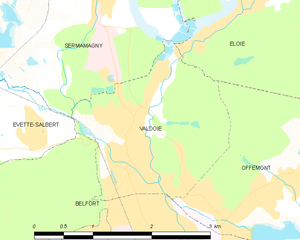
Carte des communes françaises Valdoie